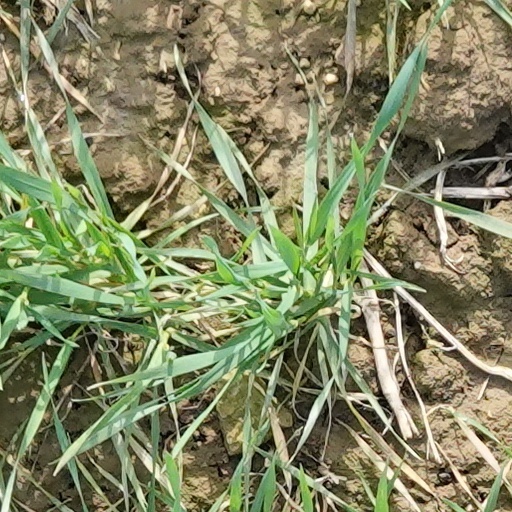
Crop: wheat